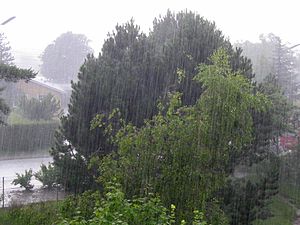
Regn
Regn
Regn er nedbør der kun består af vand. Det er den mængdemæssig største form af troposfærisk, vandformig nedbør, bortset fra i polarområderne. Regnmængden angives typisk i mm per minut eller per år. Årsværdien bliver målt gennem en normeret opfangstbeholder, mens minutværdier bliver målt ved hjælp af en vippekarsmålere eller en regnradar.